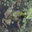
Label: frog